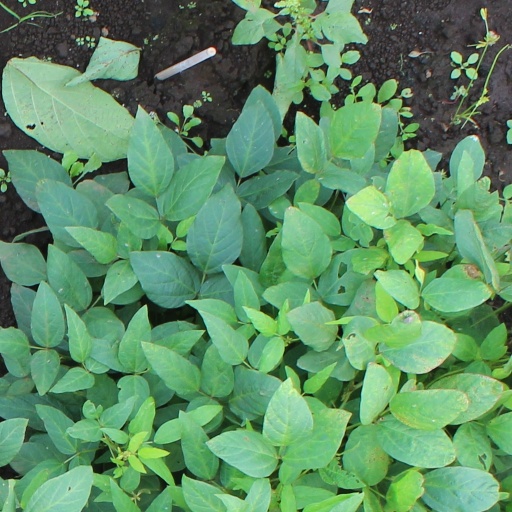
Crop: soybean